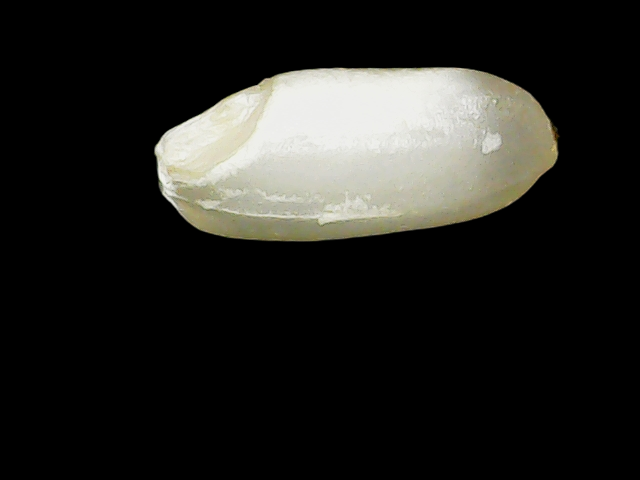
Rice variety: Binadhan8